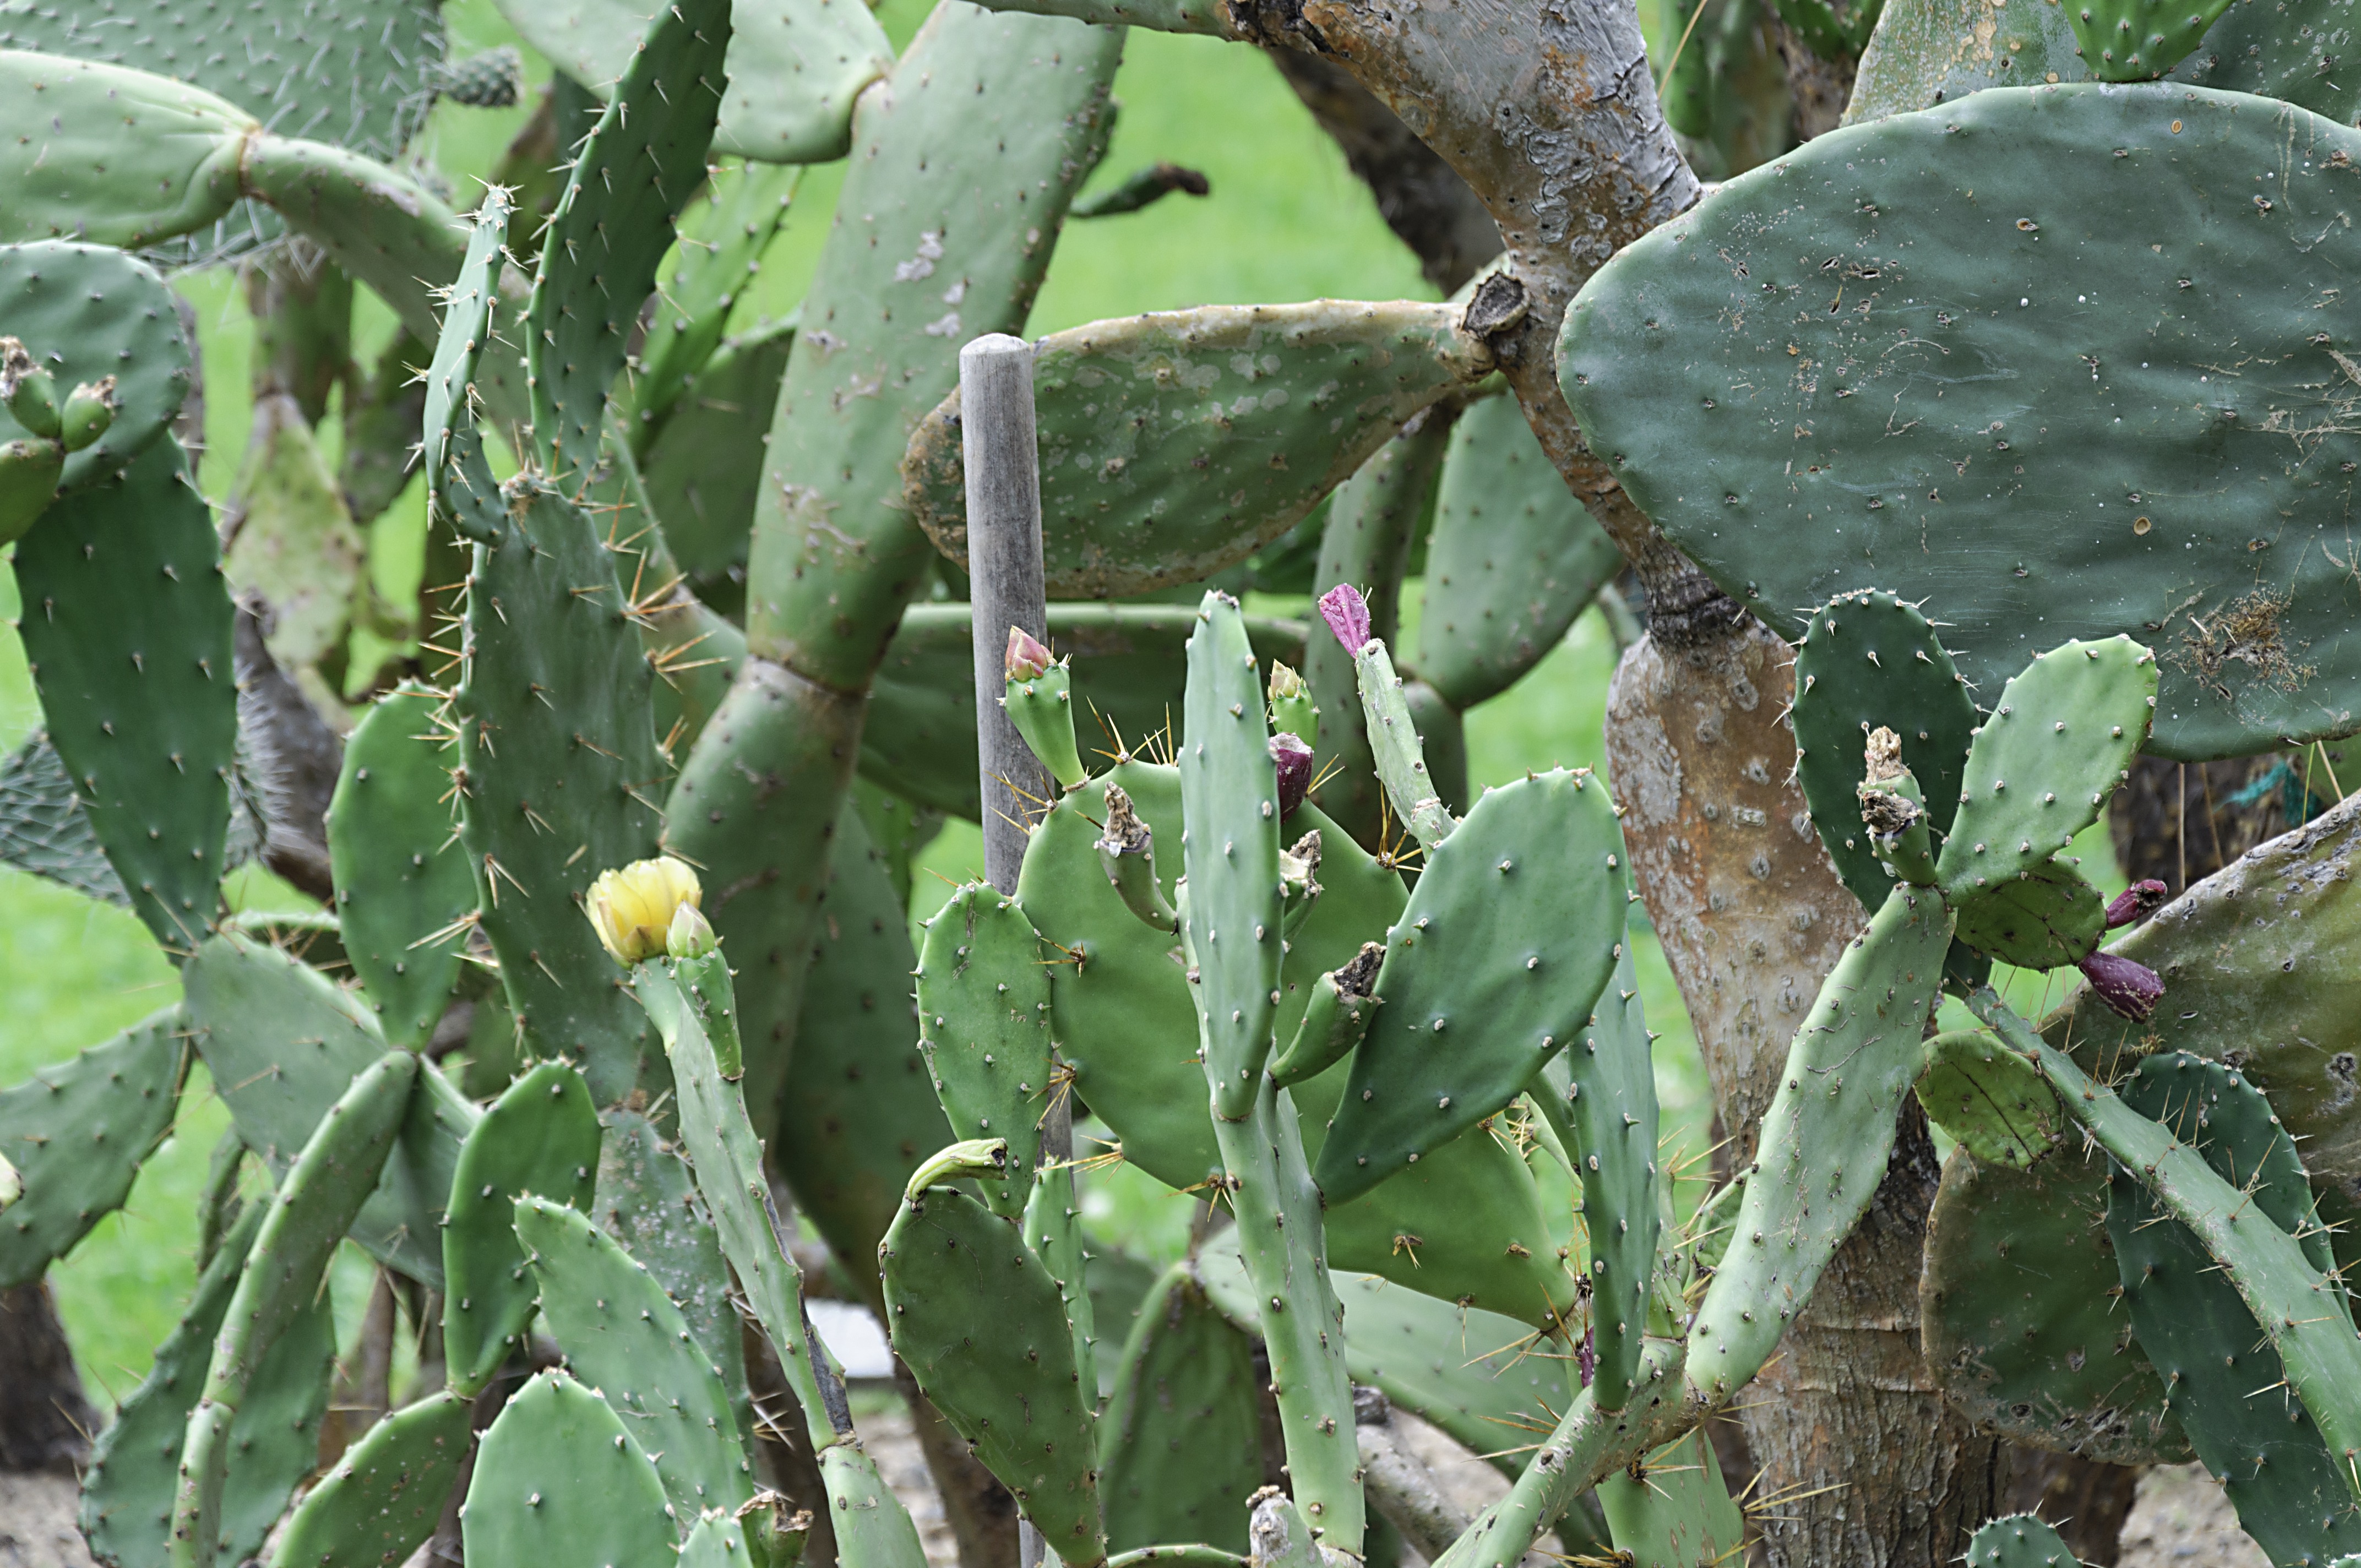
cactus, plant, fruit, flower, food, green, produce, vegetable, botany, garden, flora, flowering plant, prickly pear, land plant, nopal, barbary fig